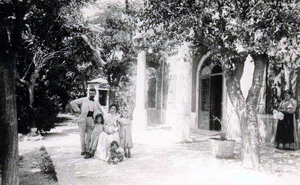
La famille Kircher à leur domicile à Trieste, circa 1901